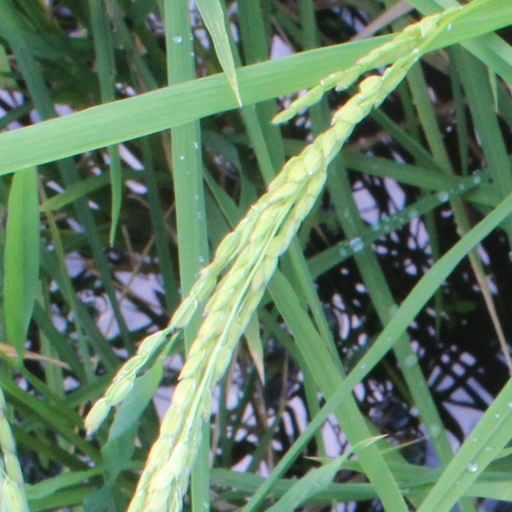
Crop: rice